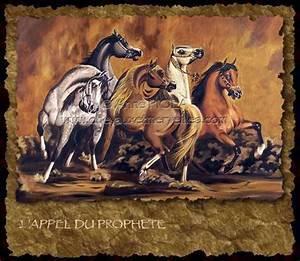
horse